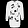
Label: Dress